Mario's Picross

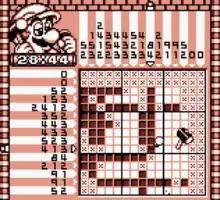
An example of a 15 by 15 Kinoko puzzle. The fifth row down is completed as it has a sequence of two, four, one and two chiseled spaces in it, all with a number of blank spaces in between them, as the numbers beside the row state.

In "Mario's Picross", the player is presented with a puzzle grid (either 5 by 5, 10 by 10 or 15 by 15 spaces in size, depending on the difficulty chosen) that they must chisel at in accordance with the numerical hints provided on the upper and left-hand edges of the grid in order to reveal a picture. In addition to the ability to chisel spaces, the player is also able to mark spaces with a cross to signify that the space is not meant to be chiseled. The numbers present outside the grid tell the player how many spaces should be chiseled within the row or column it is next to; if a single number is present on the row or column, there is that number of required chiseled spaces within said row or column, while if more than one number is present on the row or column, there are those numbers of required chiseled spaces, but separated by an undetermined amount of blank spaces. The player must use these numerical hints to fill in the grid both vertically and horizontally. Similar to a crossword, when a row or column is filled in, it is able to give hints as to the nature of the rows or columns it intercepts.